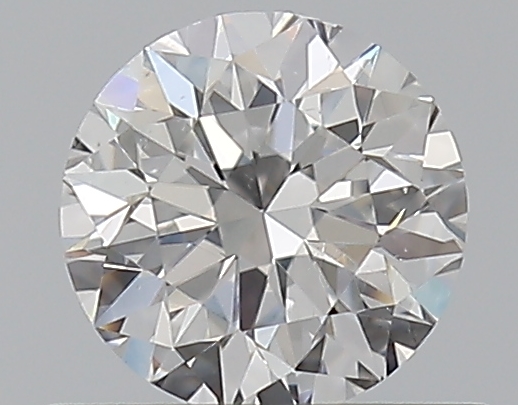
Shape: round
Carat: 0.5
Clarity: VS2
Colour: E
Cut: GD
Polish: VG
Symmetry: VG
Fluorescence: N
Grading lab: GIA
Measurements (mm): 4.95 x 4.99 x 3.23